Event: Nepal Earthquake
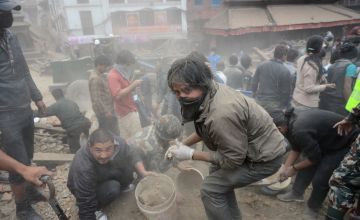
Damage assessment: damage